Hexagon Pool

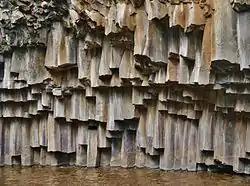
Detail of the walls

A cascade of water, such as a waterfall, created the pool. The walls are columns of basalt in angular formations that appear man-made. The columns reach a height of approximately , and most have five or six sides. The diameter of each column is between . Walls of basalt columns exist in other places in the Golan Heights, along the Meshushim and Zavitan Rivers.